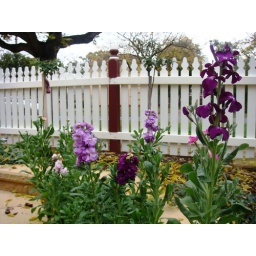
Stocks in my front garden, framed by the picket fence and fallen leaves from the street trees.